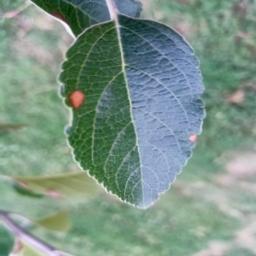
Label: Alternaria